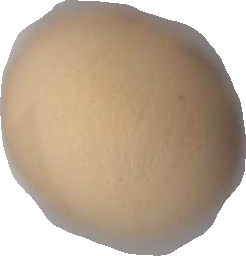
Variety: Dega